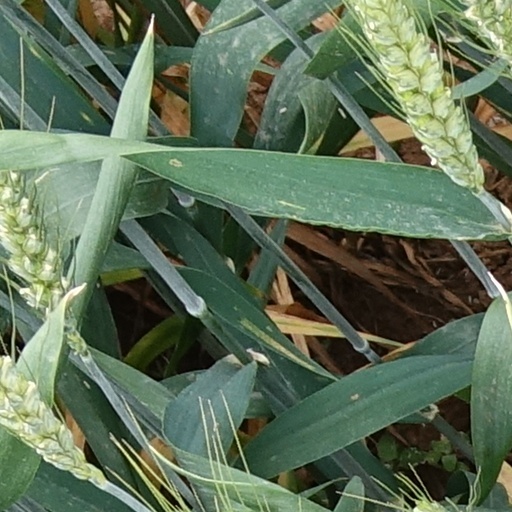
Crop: wheat